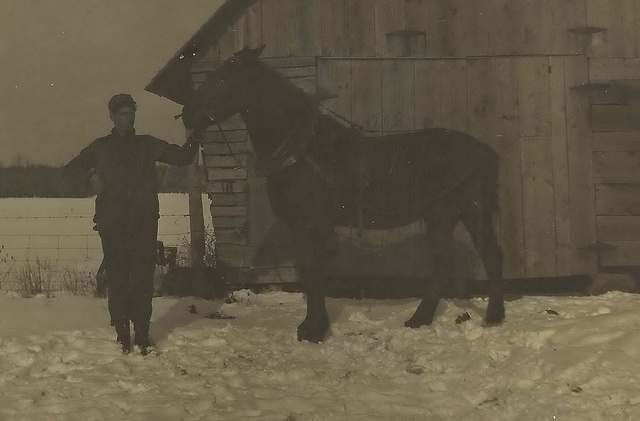
Man holding a plow horse in the snow in front of a barn.
A person stands near a barn, near a horse, petting its face
A man that is holding a horse's reins in the snow.
A man holding the bridle of a horse, standing in front of a barn.
A horse with it's owner in the winter in front of a barn.